Optical mineralogy

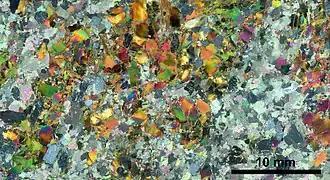
A scanned image of a thin section in cross polarized light.

A rock-section should be about one-thousandth of an inch (30 micrometres) in thickness, and is relatively easy to make. A thin splinter of the rock, about 1 centimetre may be taken; it should be as fresh as possible and free from obvious cracks. By grinding it on a plate of planed steel or cast iron with a little fine carborundum it is soon rendered flat on one side, and is then transferred to a sheet of plate glass and smoothed with the finest grained emery until all roughness and pits are removed, and the surface is a uniform plane. The rock chip is then washed, and placed on a copper or iron plate which is heated by a spirit or gas lamp. A microscopic glass slip is also warmed on this plate with a drop of viscous natural Canada balsam on its surface. The more volatile ingredients of the balsam are dispelled by the heat, and when that is accomplished the smooth, dry, warm rock is pressed firmly into contact with the glass plate so that the film of balsam intervening may be as thin as possible and free from air bubbles. The preparation is allowed to cool, and the rock chip is again ground down as before, first with carborundum and, when it becomes transparent, with fine emery until the desired thickness is obtained. It is then cleaned, again heated with an additional small amount of balsam, and covered with a cover glass. The labor of grinding the first surface may be avoided by cutting off a smooth slice with an iron disk armed with crushed diamond powder. A second application of the slitter after the first face is smoothed and cemented to the glass will, in expert hands, leave a section of rock so thin as to be transparent. In this way the preparation of a section may require only twenty minutes.